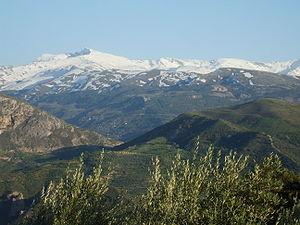
Le Parc national de la Sierra Nevada est un parc national situé dans la communauté autonome d'Andalousie, en Espagne.